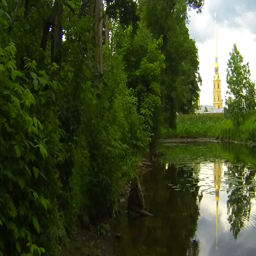
the spire is reflected in the water .